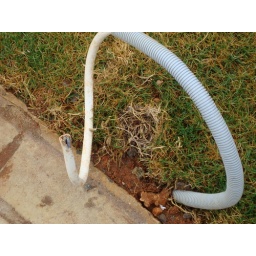
"Lawn" by children's tree house